Boxmoor

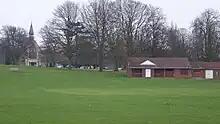
Boxmoor Cricket Club and St. John's Church

A Mesolithic camp site was discovered in 1975 on the site of what is now Boxmoor Trout Fishery, close to Fisheries' Wharf. Finds include pot boiler stones, bones of the wild ox, Bos Primigenius and a hand-crafted grinding quern made of the hard local rock known as Hertfordshire puddingstone. All were dated to around 1500 BCE. An even older stone axe head dated to 6000 BCE was also discovered.